Portuguese architecture

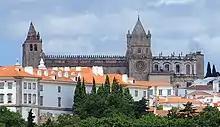
Évora Cathedral, in the Alentejo, largely built from 1184 to 1380

Many of the Romanesque cathedrals were modernised with Gothic elements. Thus, the Romanesque nave of Porto Cathedral is supported by flying buttresses, one of the first built in Portugal (early 13th century). The apse of Lisbon Cathedral was totally remodelled in the first half of the 14th century, when it gained a Gothic ambulatory illuminated by a clerestory (high row of windows on the upper storey). The ambulatory has a series of radiant chapels illuminated with large windows, contrasting with the dark Romanesque nave of the cathedral.